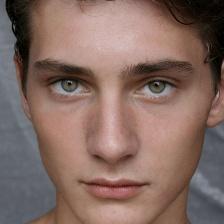
Label: faces